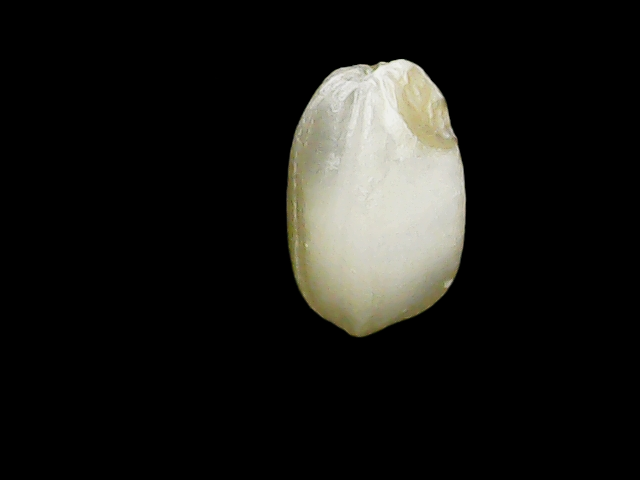
Rice variety: Binadhan8